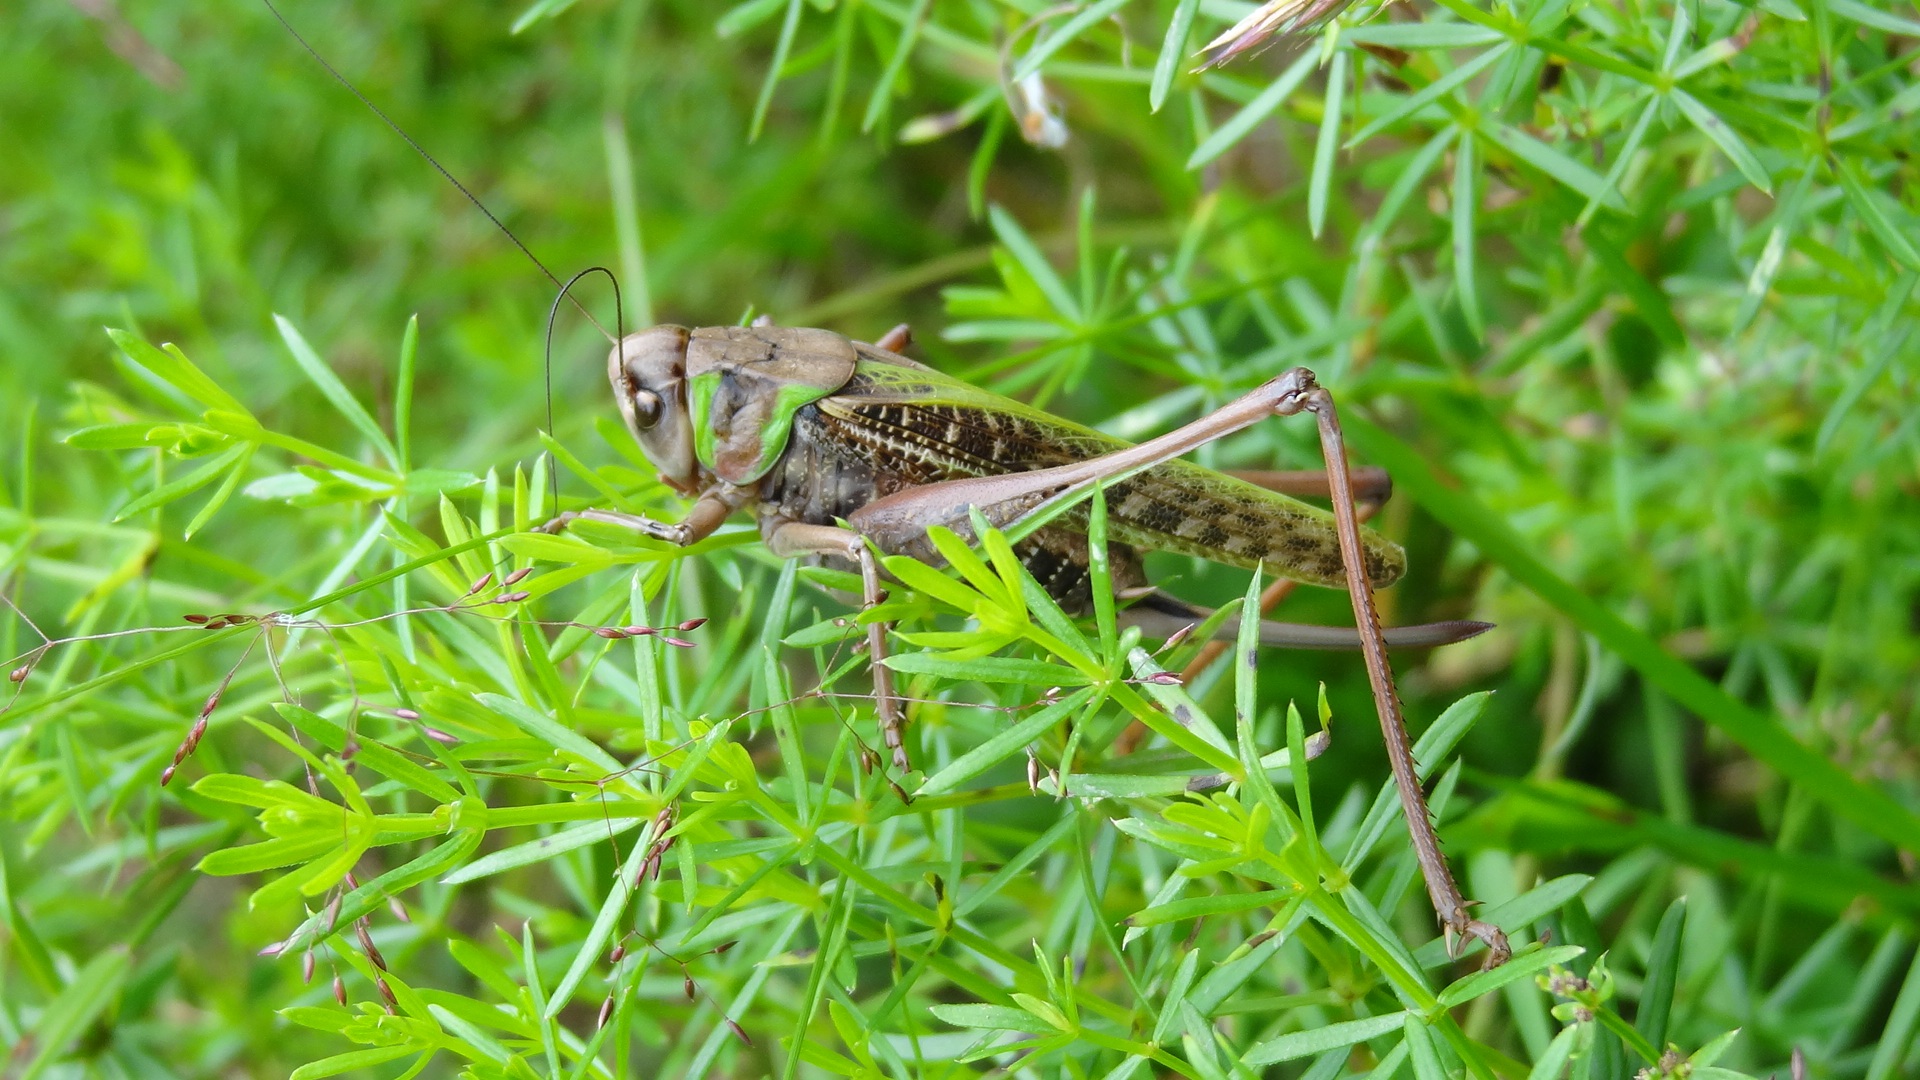
nature, grass, branch, ground, lawn, meadow, leaf, flower, wildlife, green, insect, fauna, invertebrate, grasshopper, insecta, macro photography, cicada, cricket like insect